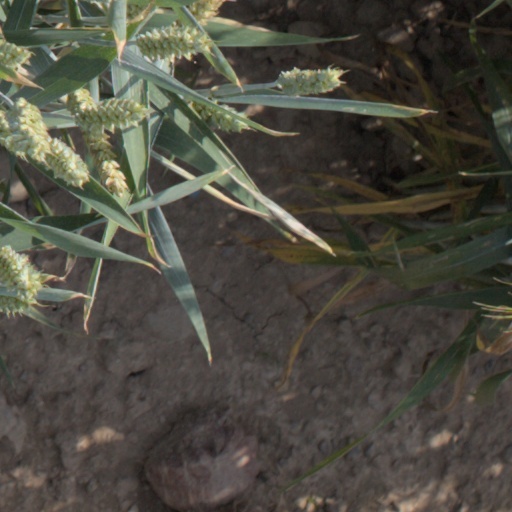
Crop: wheat